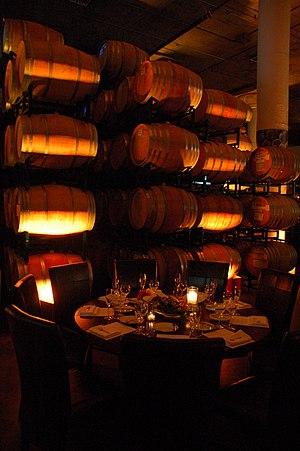
Micro-vinifications chez Crushpad
Une urban winery est une entreprise de vinification installée soit en ville soit dans une zone industrielle ou commerciale. Possédant ou non un vignoble, elle achète tout ou partie des cépages qu'elle vinifie et élève puis commercialise en bouteille pour une clientèle de proximité. Ce nouveau concept, né aux États-Unis, couvre une large gamme d'activités. Outre celle qui s'apparente au métier du négociant manipulant de type champenois, ces vinificateurs ont un objectif bien précis : s'intégrer dans la communauté. Dans le but de fidéliser leur clientèle, ils organisent des journées portes ouvertes, ouvrent des lieux d'attractions, organisent des concerts ou des événements musicaux, offrent les services d'un Traiteur Organisateur de Réceptions, etc. D'autres, proposent même à leurs clients fortunés l'opportunité d'élaborer leur propre vin sous la direction du vinificateur-maison.
Viniv, créée en 2011, est une société de négoce de vin qui fait partie de la holding JMC Domaines Jean-Michel Cazes Lynch Bages & Co. qui regroupait déjà les châteaux Lynch-Bages et les Ormes-de-Pez, dans le bordelais, et le domaine des Sénéchaux, à Châteauneuf-du-Pape. Installée dans la Gironde, depuis 2009, elle était une filiale de la Crushpad californienne, une urban winery, qui fut déclarée en faillite en 2012. Crushpad Bordeaux coupa alors tous liens avec sa société mère et se rapprocha financièrement de la famille Cazes. Son but resta identique, proposer à sa clientèle d'élaborer dans ses chais de Pauillac un vin personnalisé sur la base de cépages bordelais.